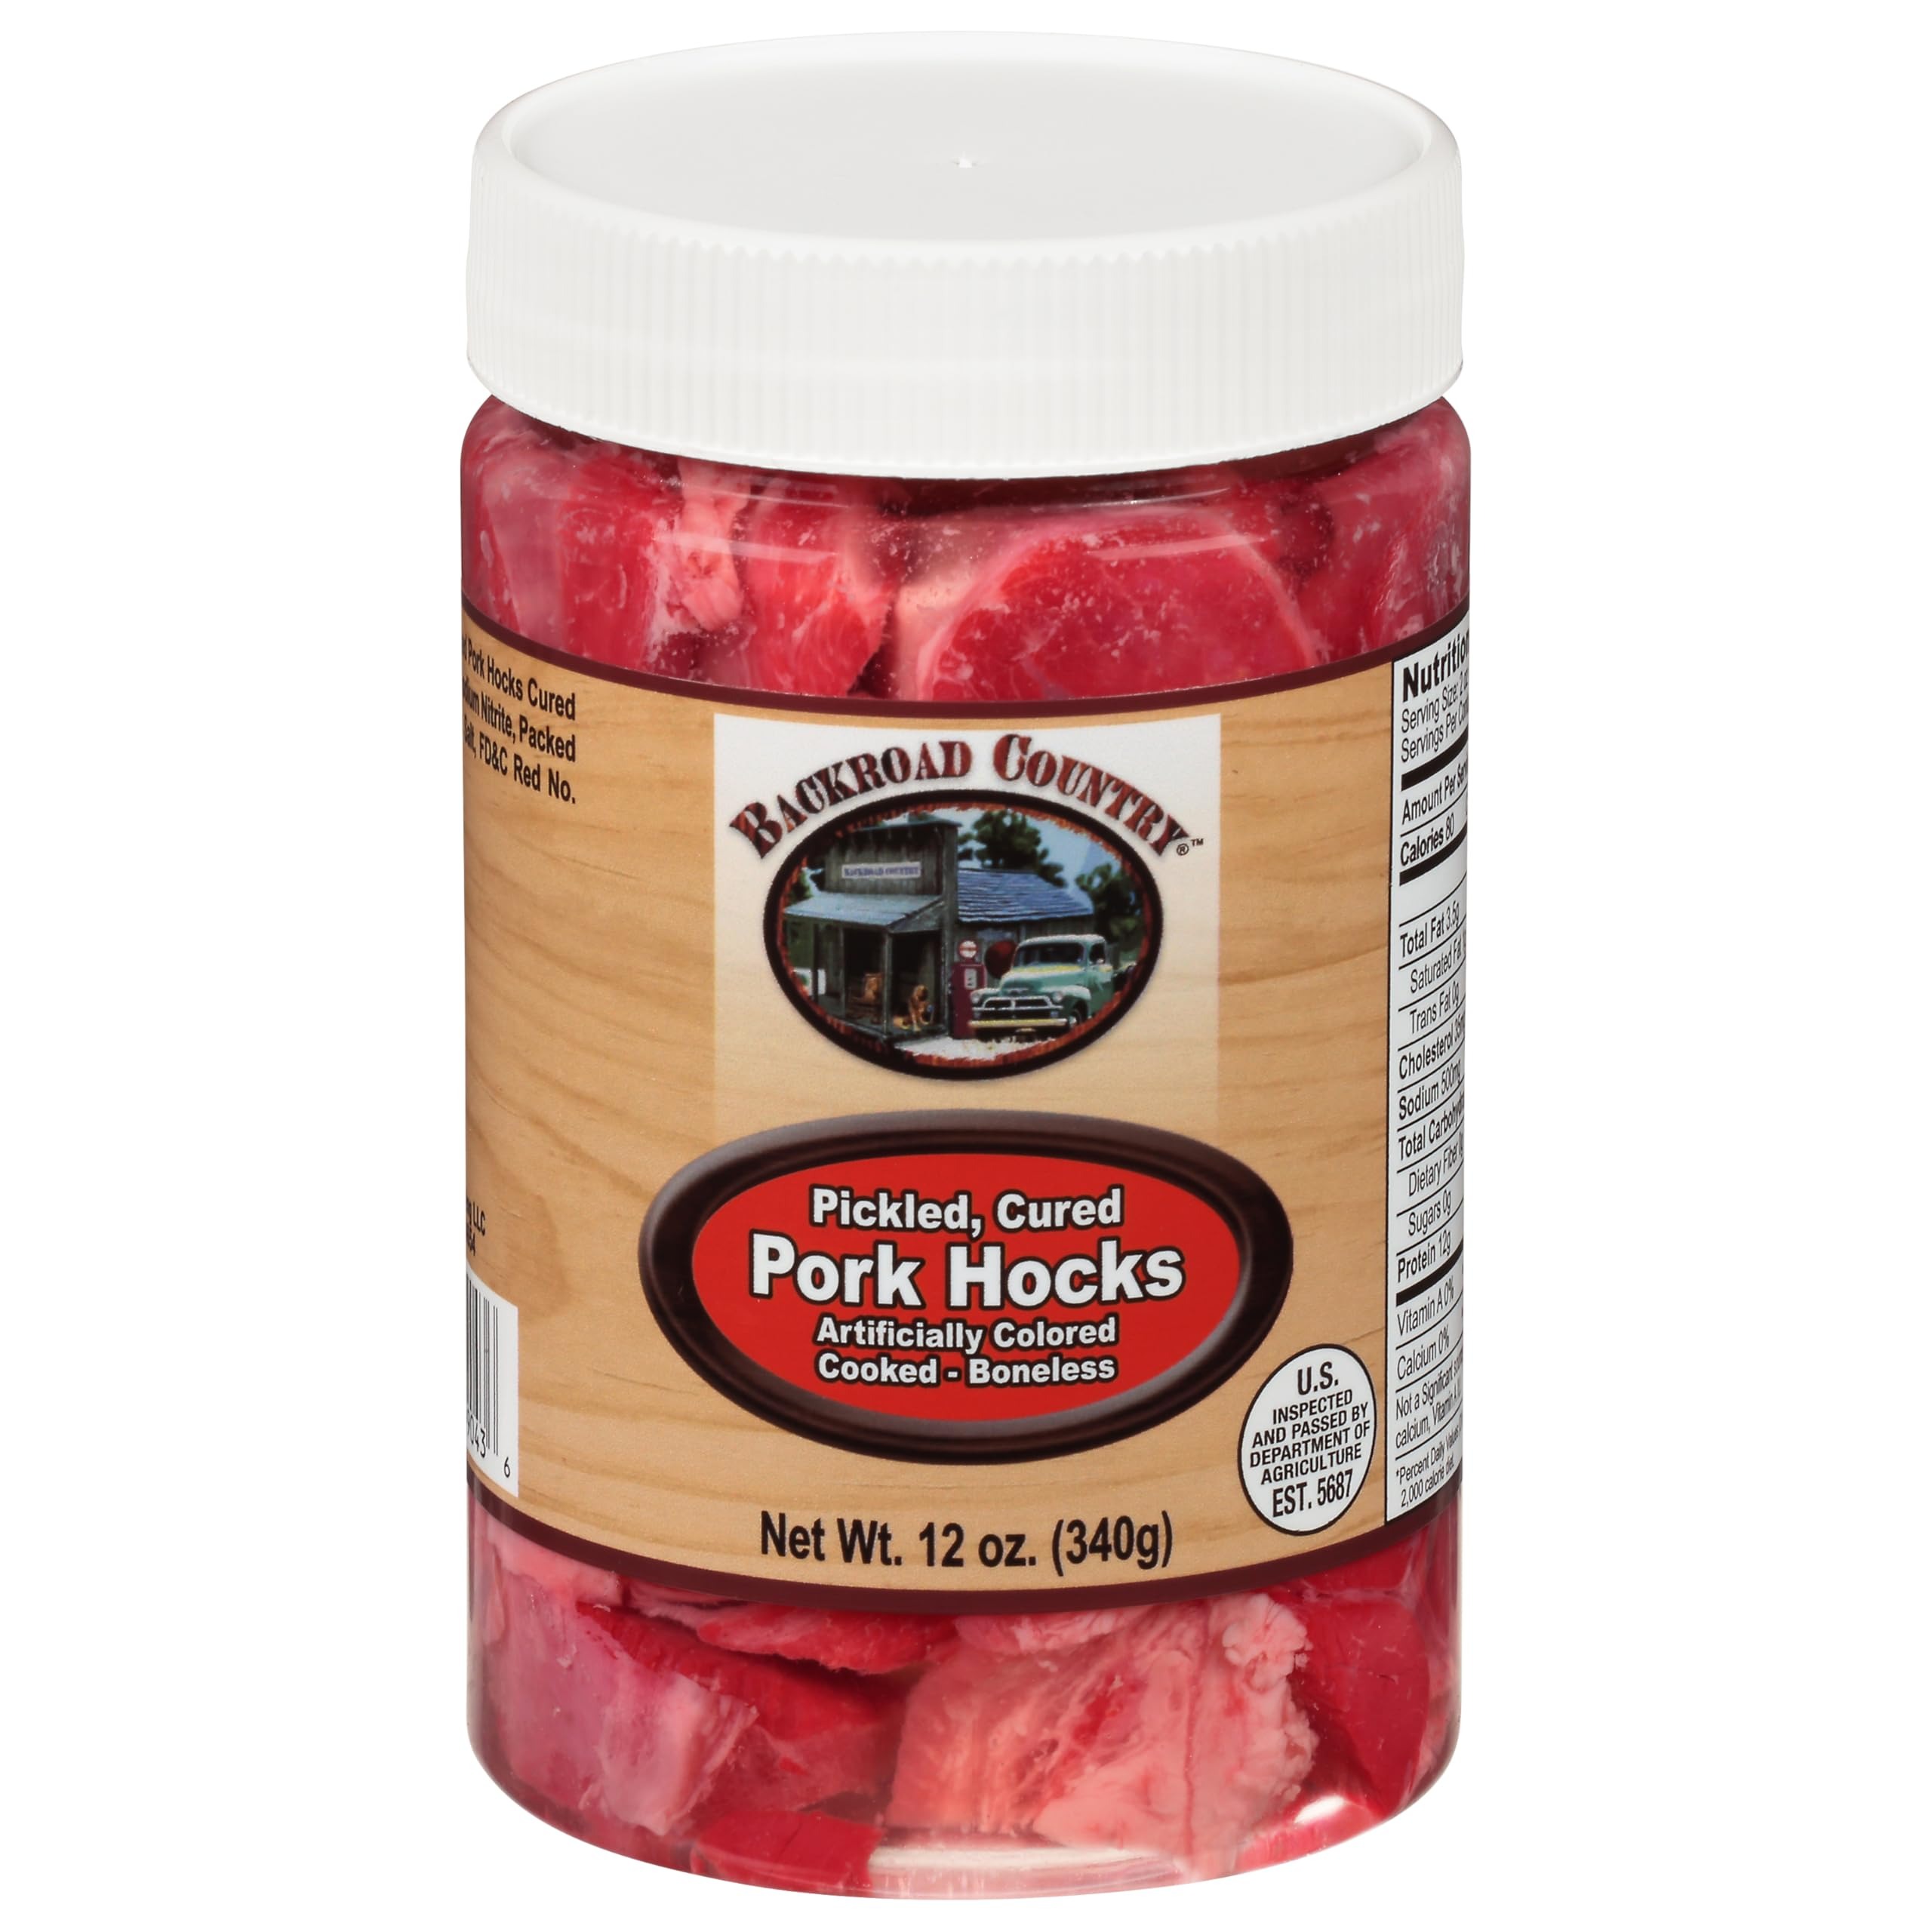
Item Name: Backroad Country Fully Cooked Boneless USA Made Pickled Cured Pork Hocks, 12 oz Jar
Bullet Point 1: Fully cooked, boneless
Bullet Point 2: Includes one jar
Bullet Point 3: USA made
Product Description: Perfect for supper or snacking, our pickled cured pork hocks are made with a special blend of seasonings for enticingly good flavor. Made in Ohio's Amish Country. Back in the day before there was refrigeration, meat was preserved by pickling. Includes one jar. Fully cooked, boneless. Net wt 12 oz. USA made. Ingredients: Cooked pork hocks cured with water, salt, sodium nitrite, packed in water, vinegar, salt, FD&C Red No. 40. Flavoring.
Value: 12.0
Unit: Ounce

Price: 26.485